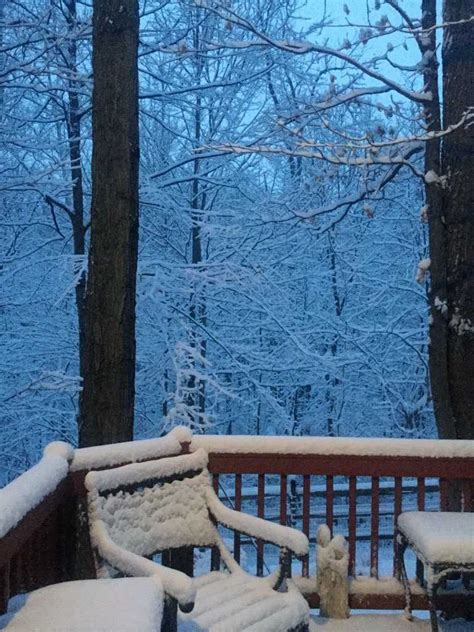
Weather: snow or frosty